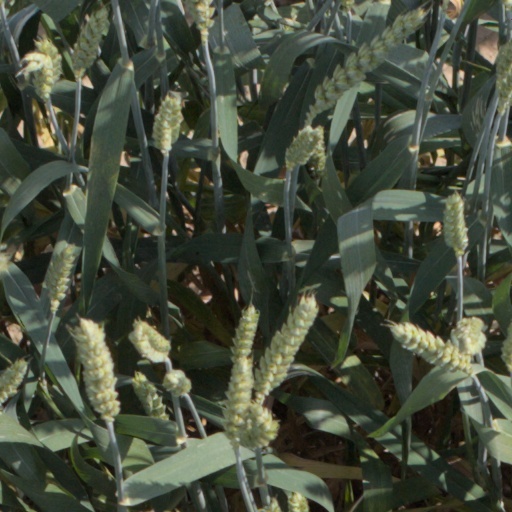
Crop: wheat